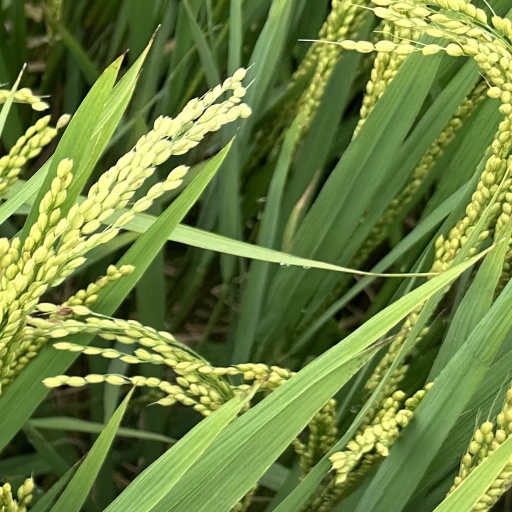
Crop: rice